Woodland Davis Clean Water Agency

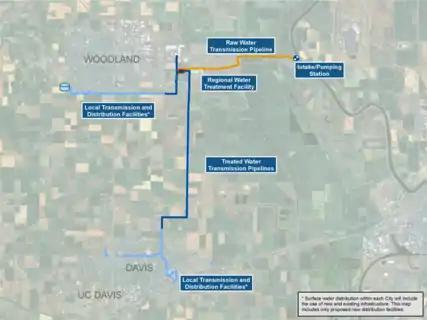
Location of the intake

The WDCWA awarded Colorado based company CH2M Hill, which is a full service consulting company that will design, build, operate, and maintain the facility (DBO), a $141 million contract. This contract includes the joint intake station, pipelines to the new treatment facility, pipelines to Davis and Woodland once water is treated, and improve the cities supply systems. CH2M is a global company that operates specifically within the environmental sector concentrating in water, energy, transportation. DN tanks was also involved in the project and was responsible for the structural design and construction of two 2.8MG AWWA D110 Prestressed Concrete tanks to serve as clearwells at the plant.